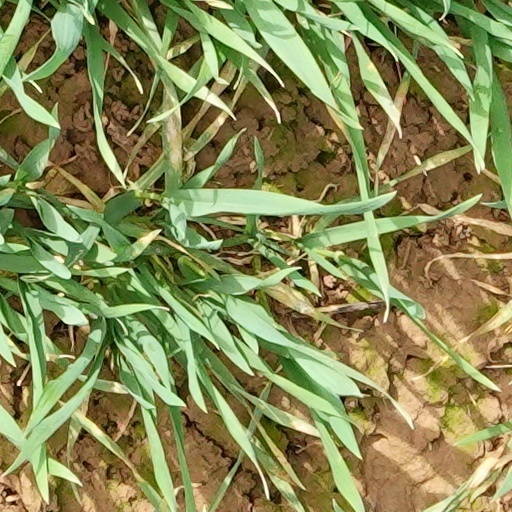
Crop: wheat